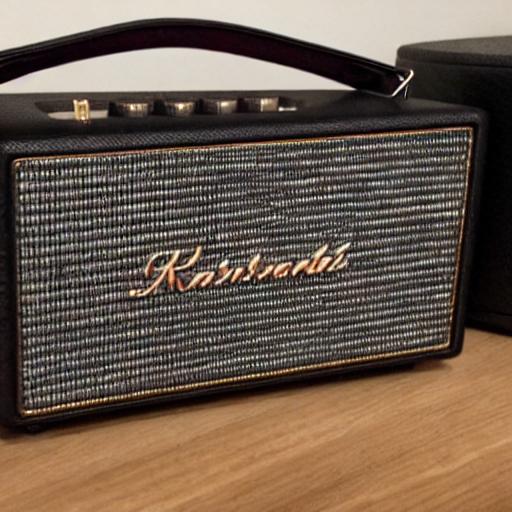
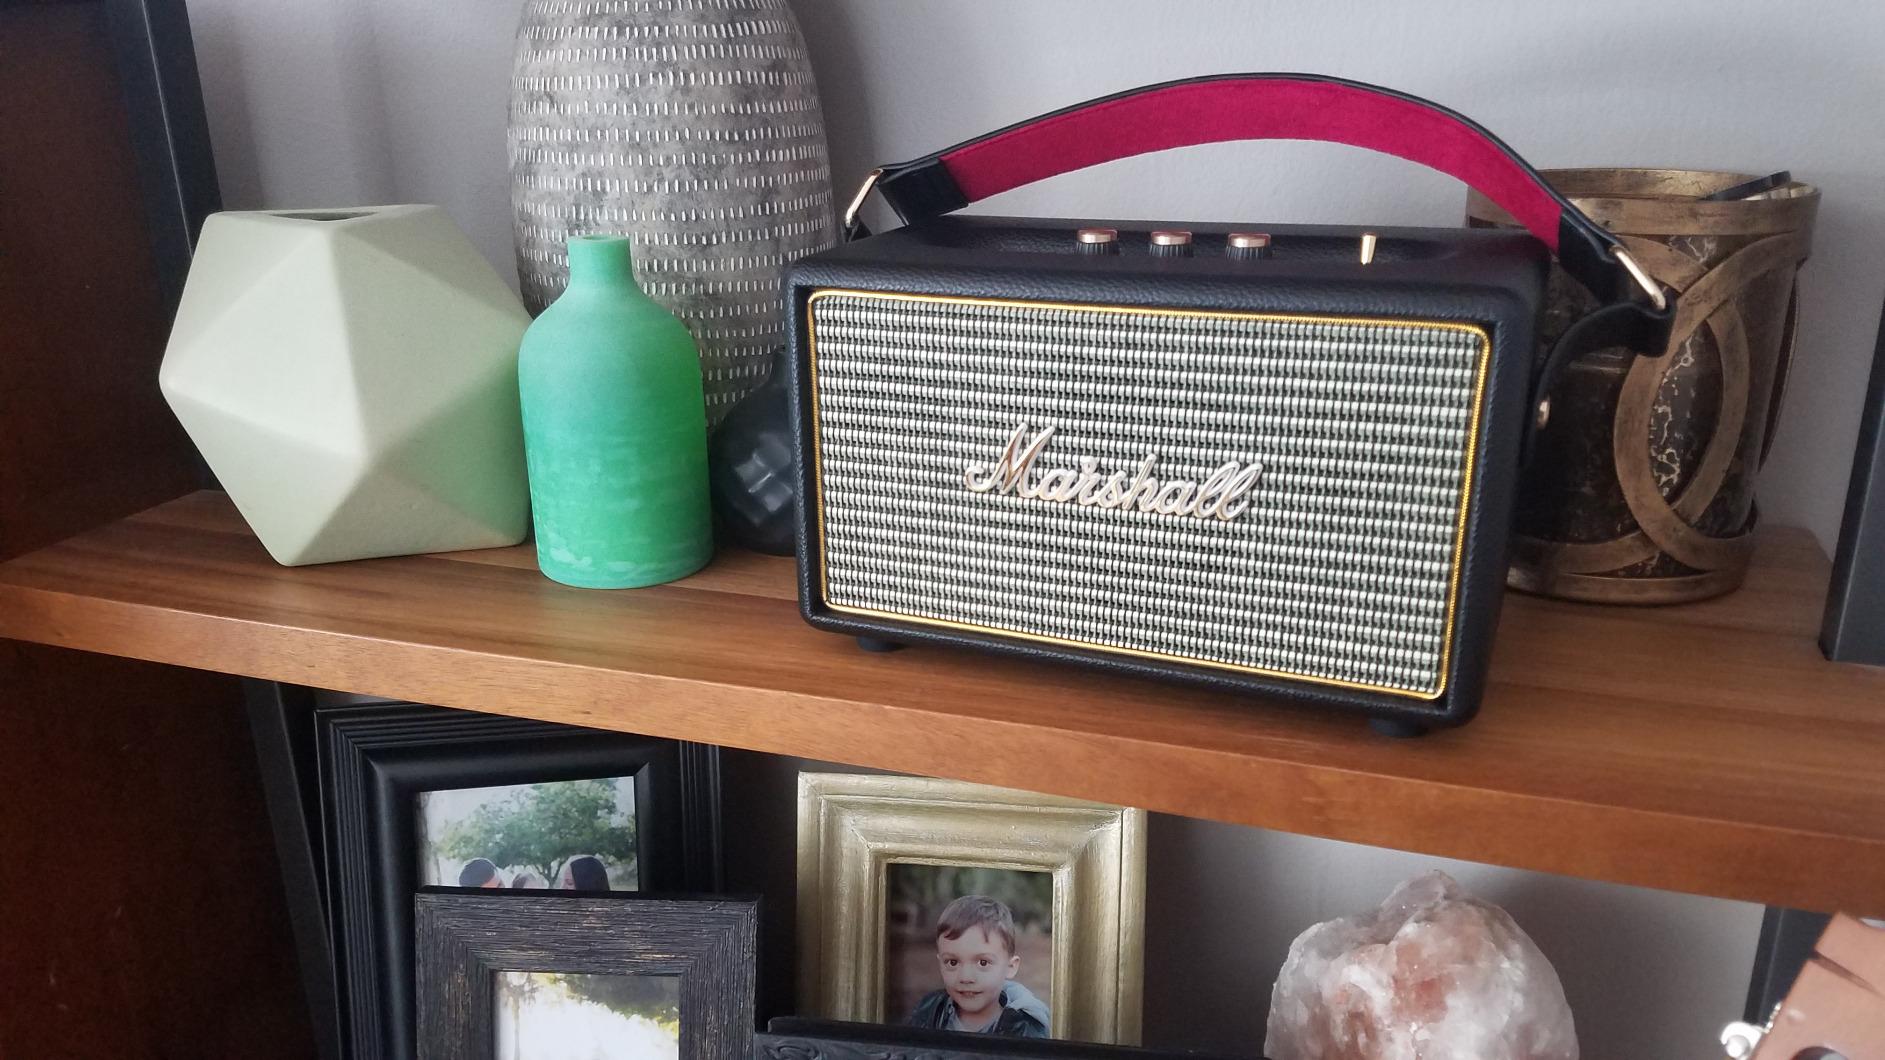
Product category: speaker
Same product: no